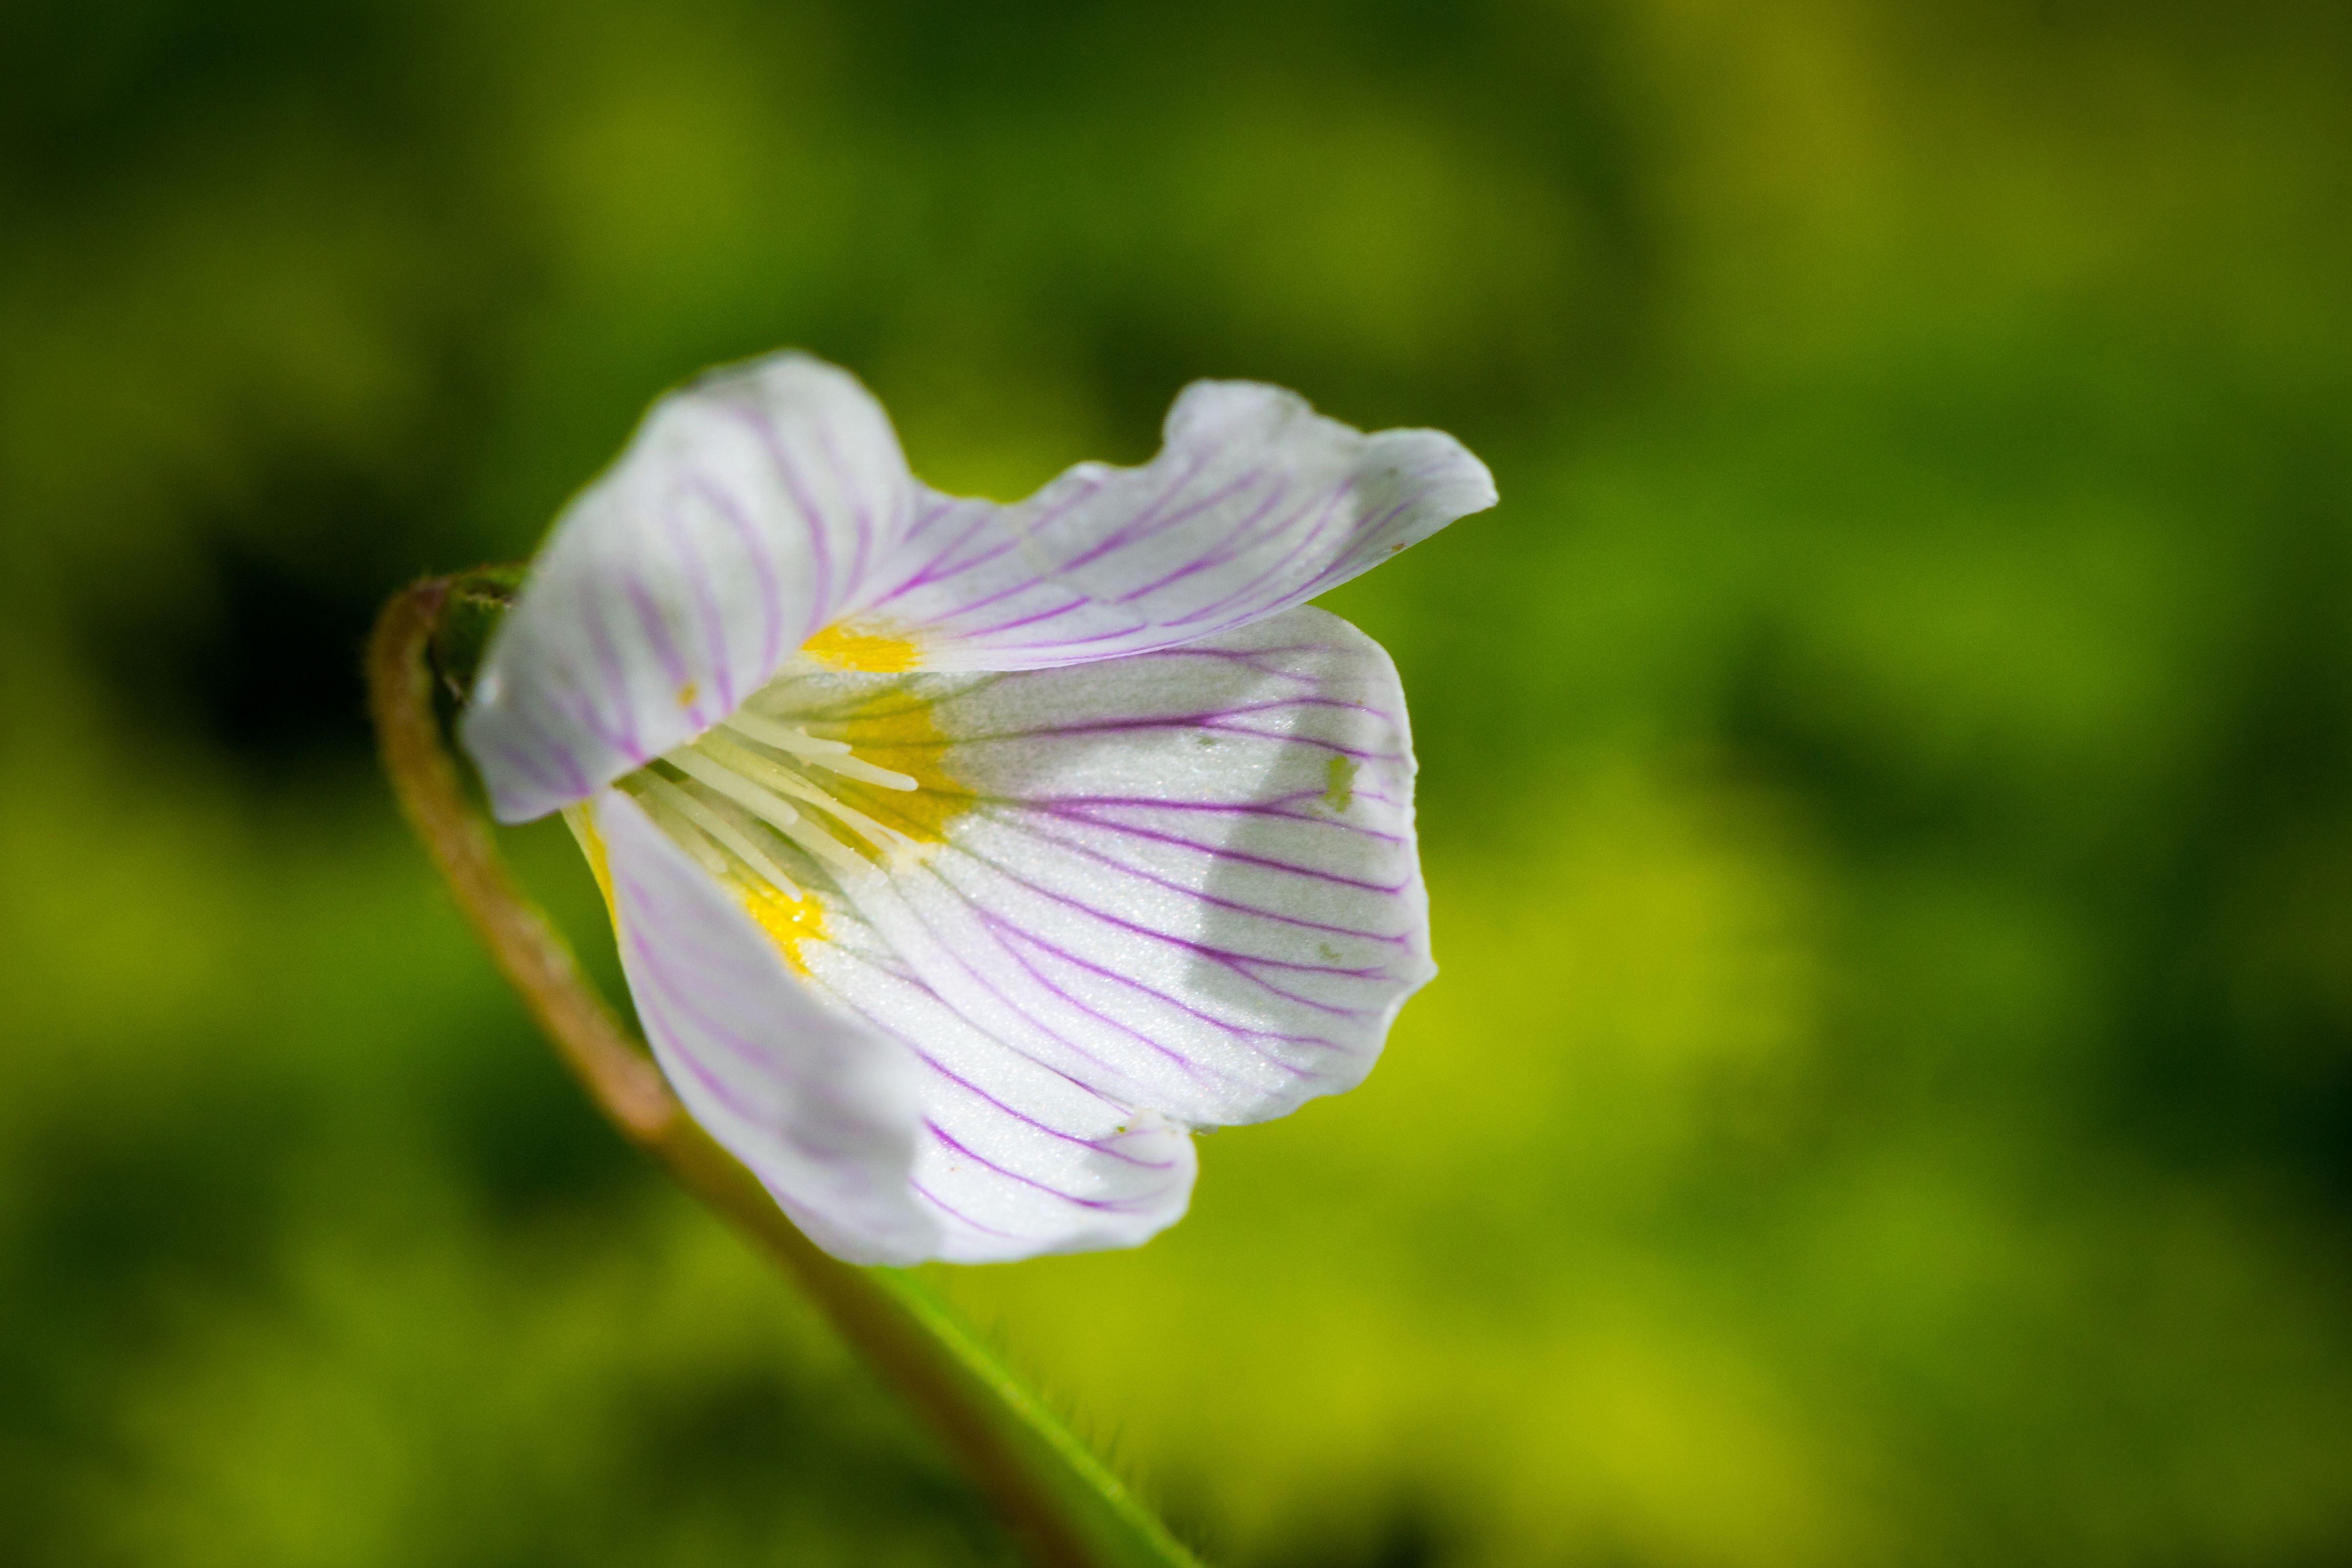
nature, blossom, plant, white, field, photography, meadow, sunlight, flower, petal, bloom, summer, spring, green, botany, yellow, close, flora, white flower, wildflower, close up, macro photography, flowering plant, summer flower, cut out, plant stem, land plant